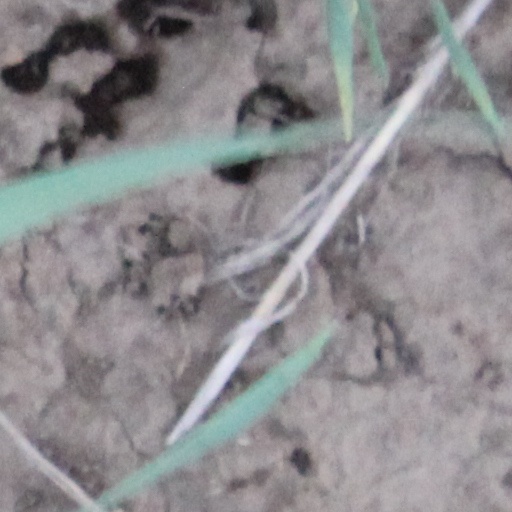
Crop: wheat